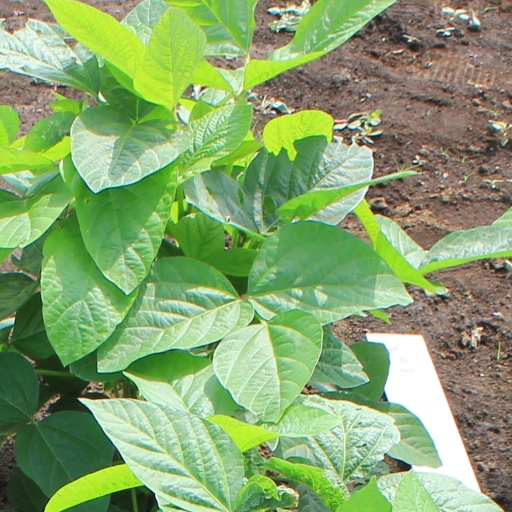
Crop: soybean